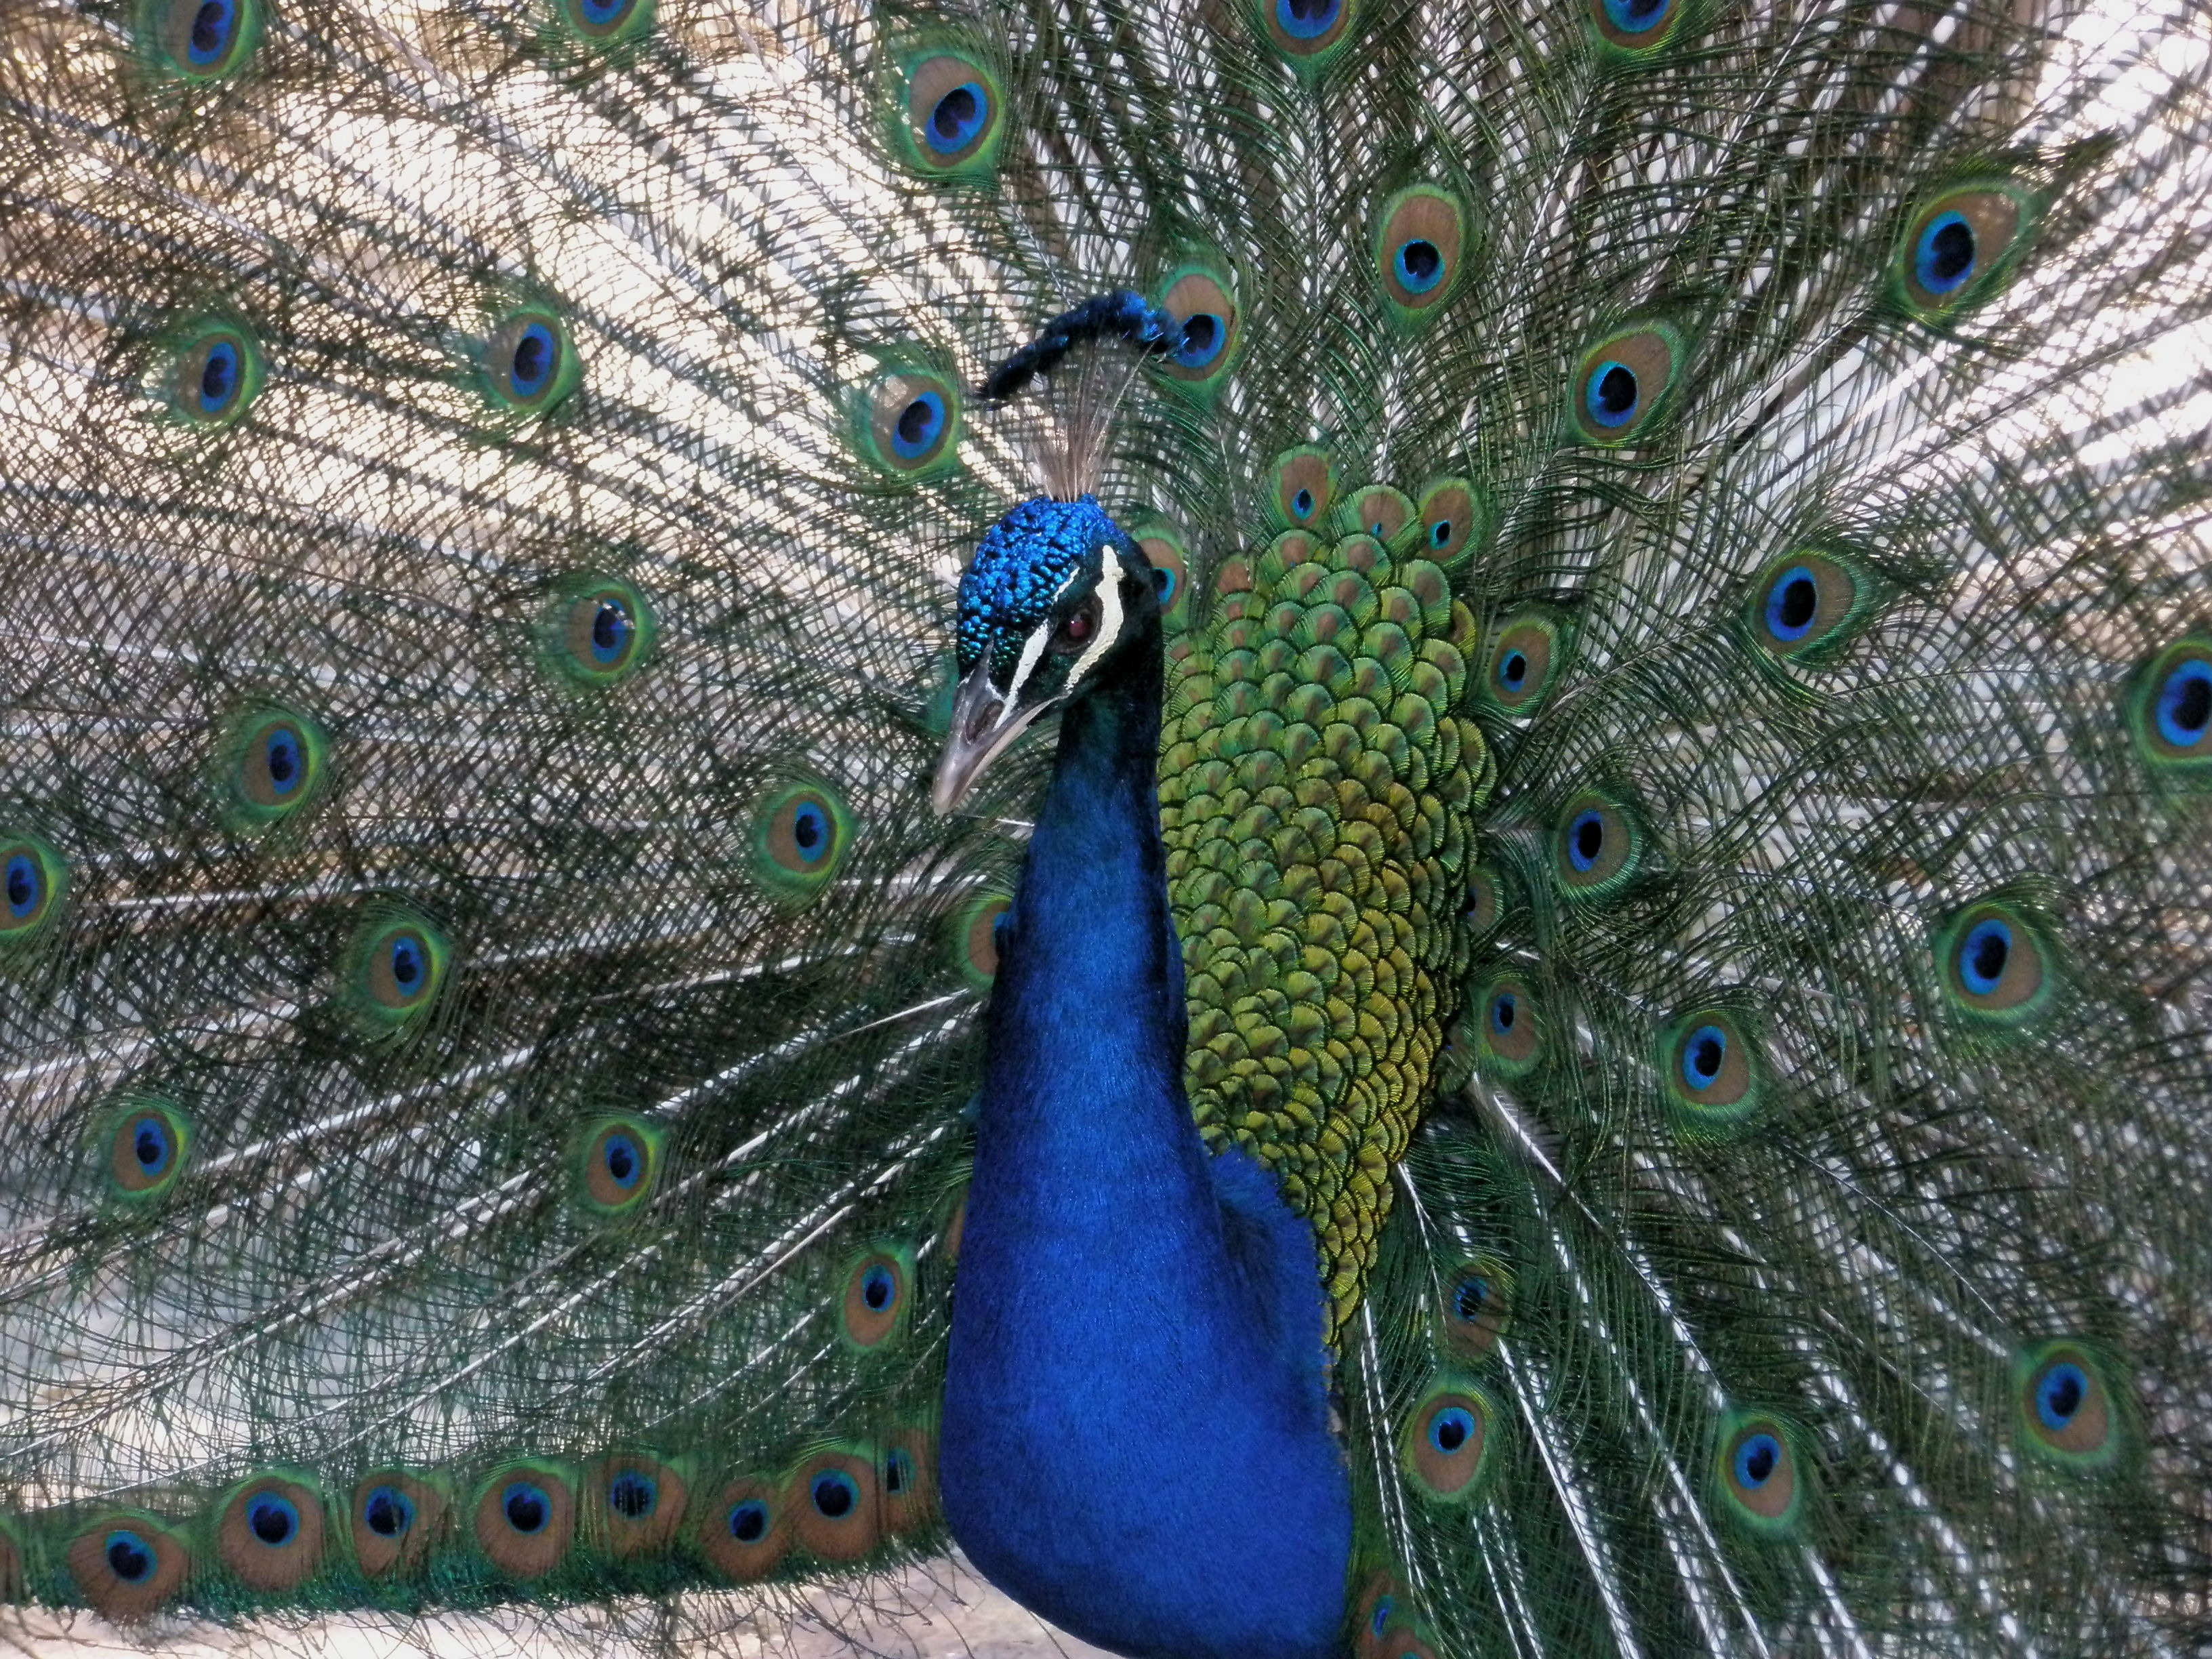
bird, wing, beak, fauna, birds, galliformes, turkey, vertebrate, beautiful, royal, peafowl, phasianidae